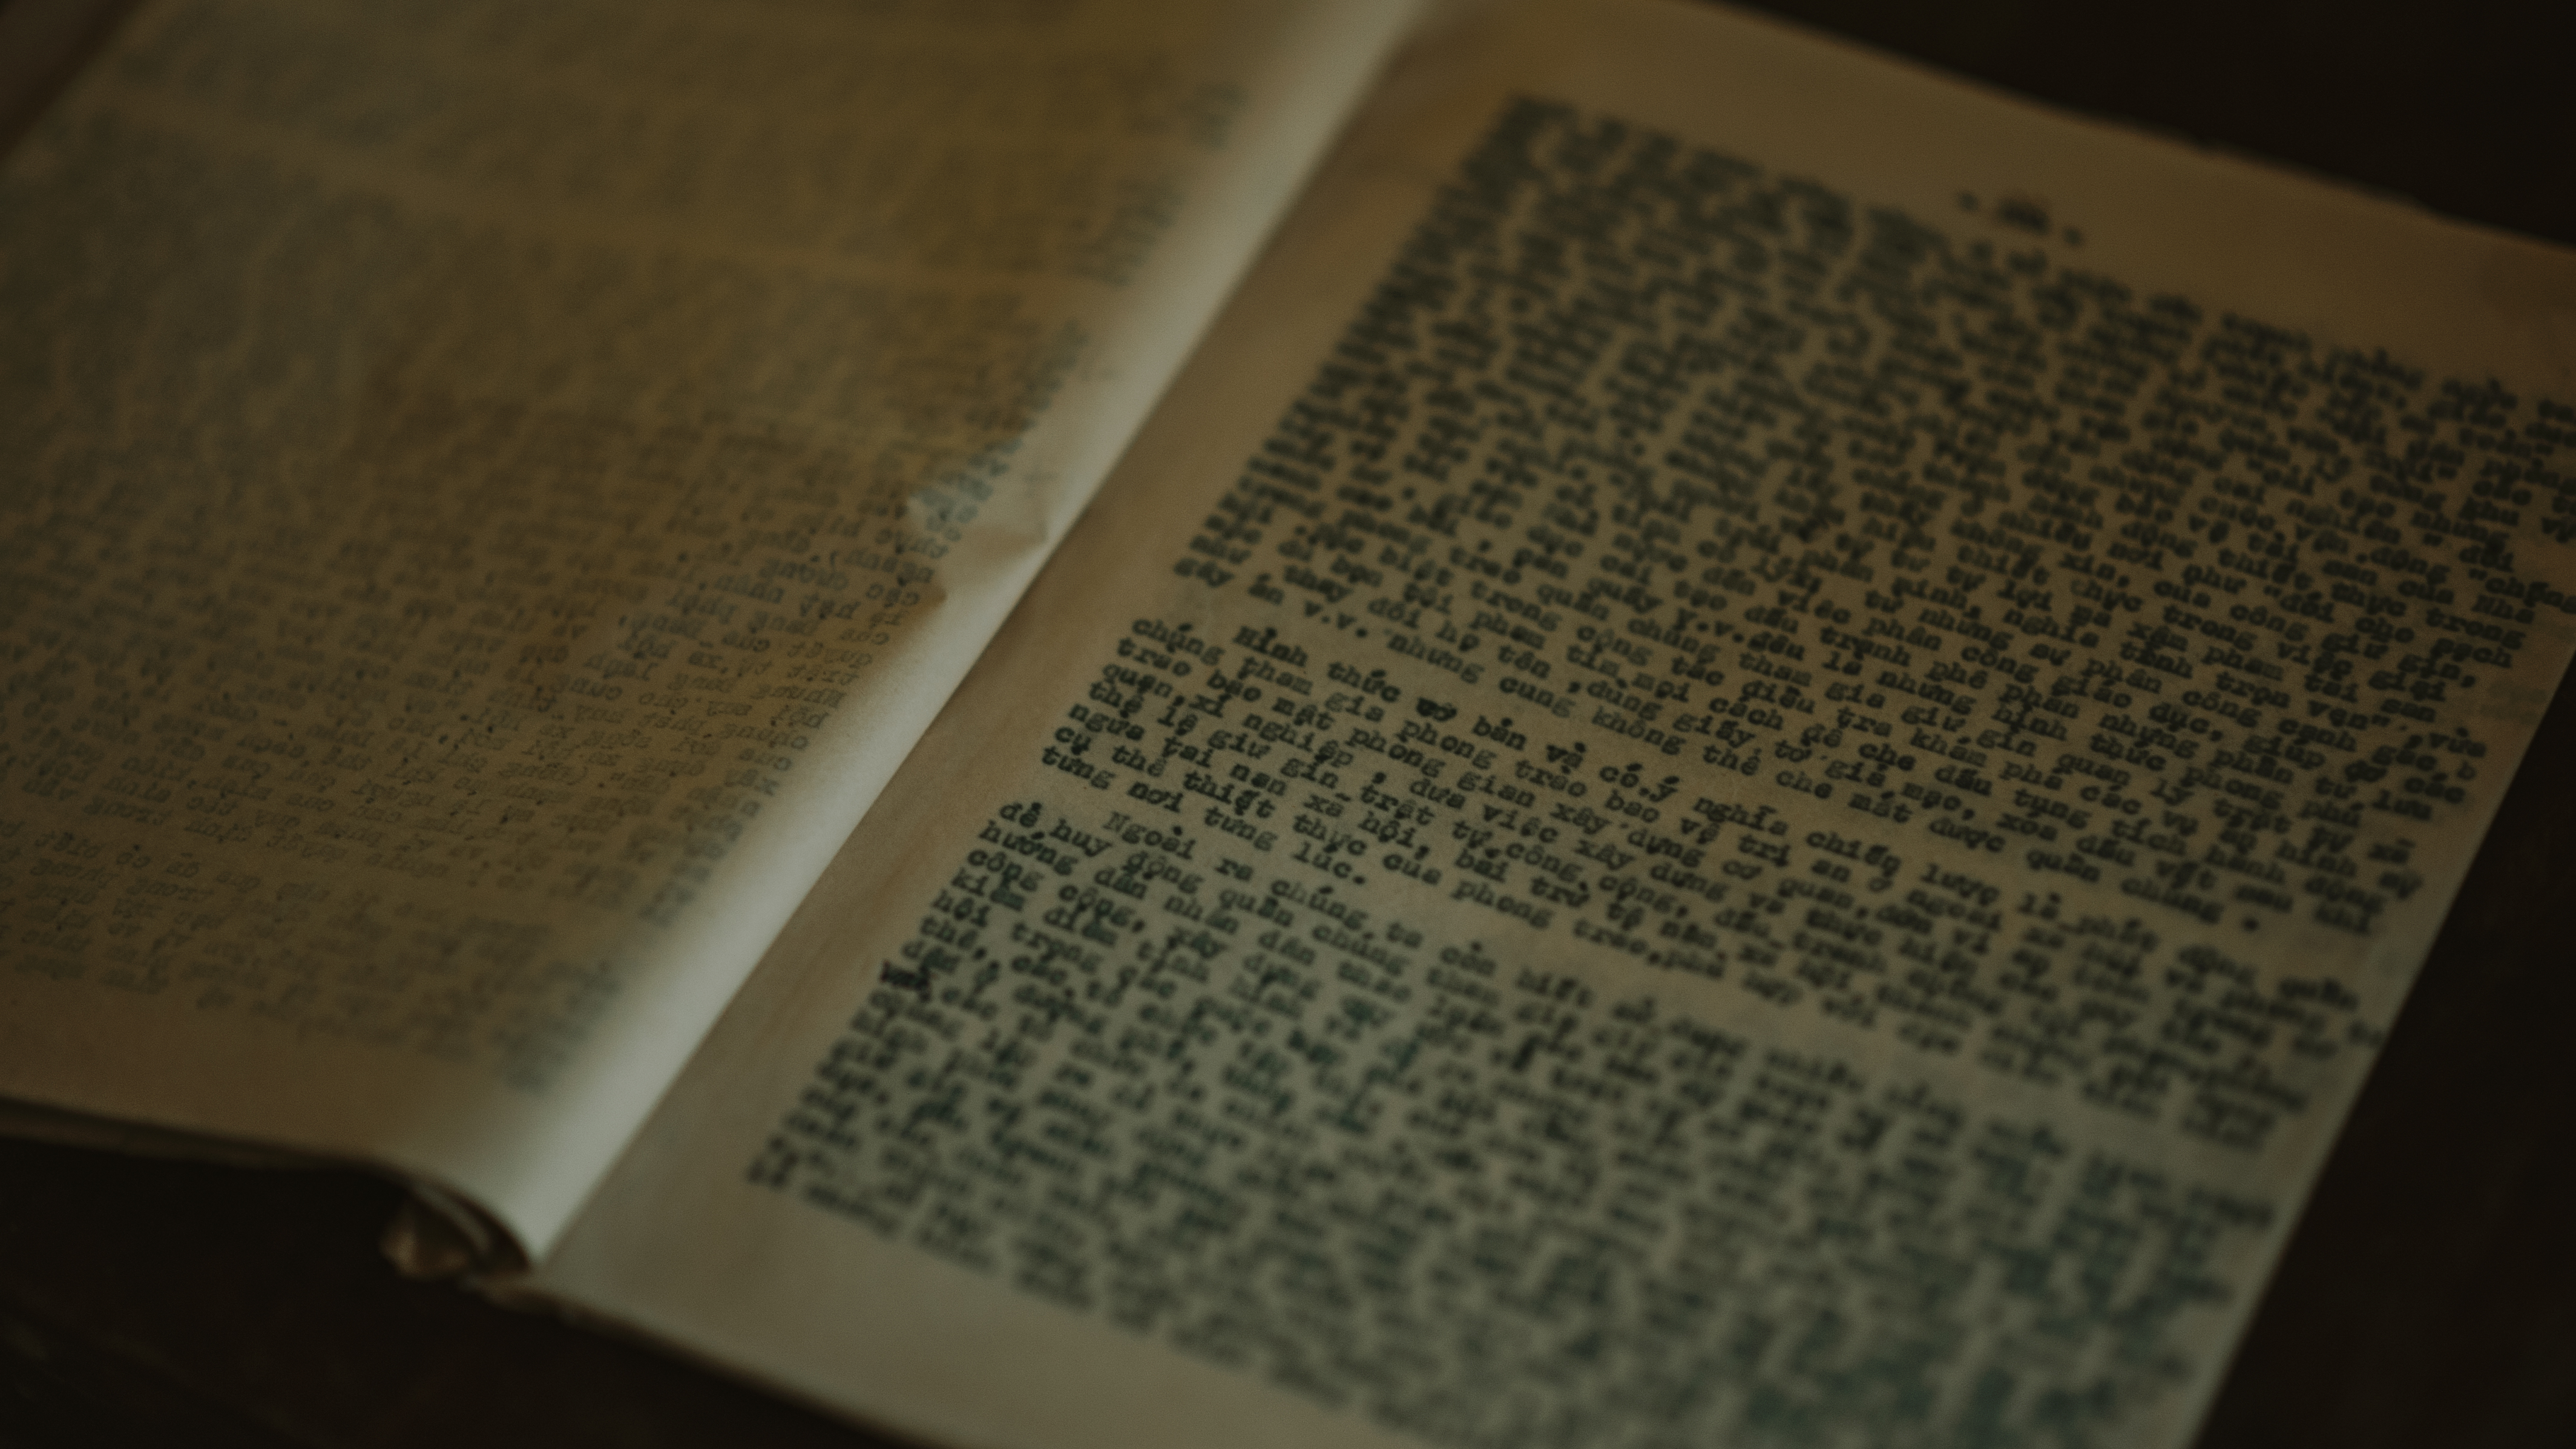
blur, book, book bindings, book series, close up, composition, data, document, education, focus, information, knowledge, learn, literature, page, pages, paper, read, reading, research, scripture, study, text, vintage, font, material